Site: brandenburg
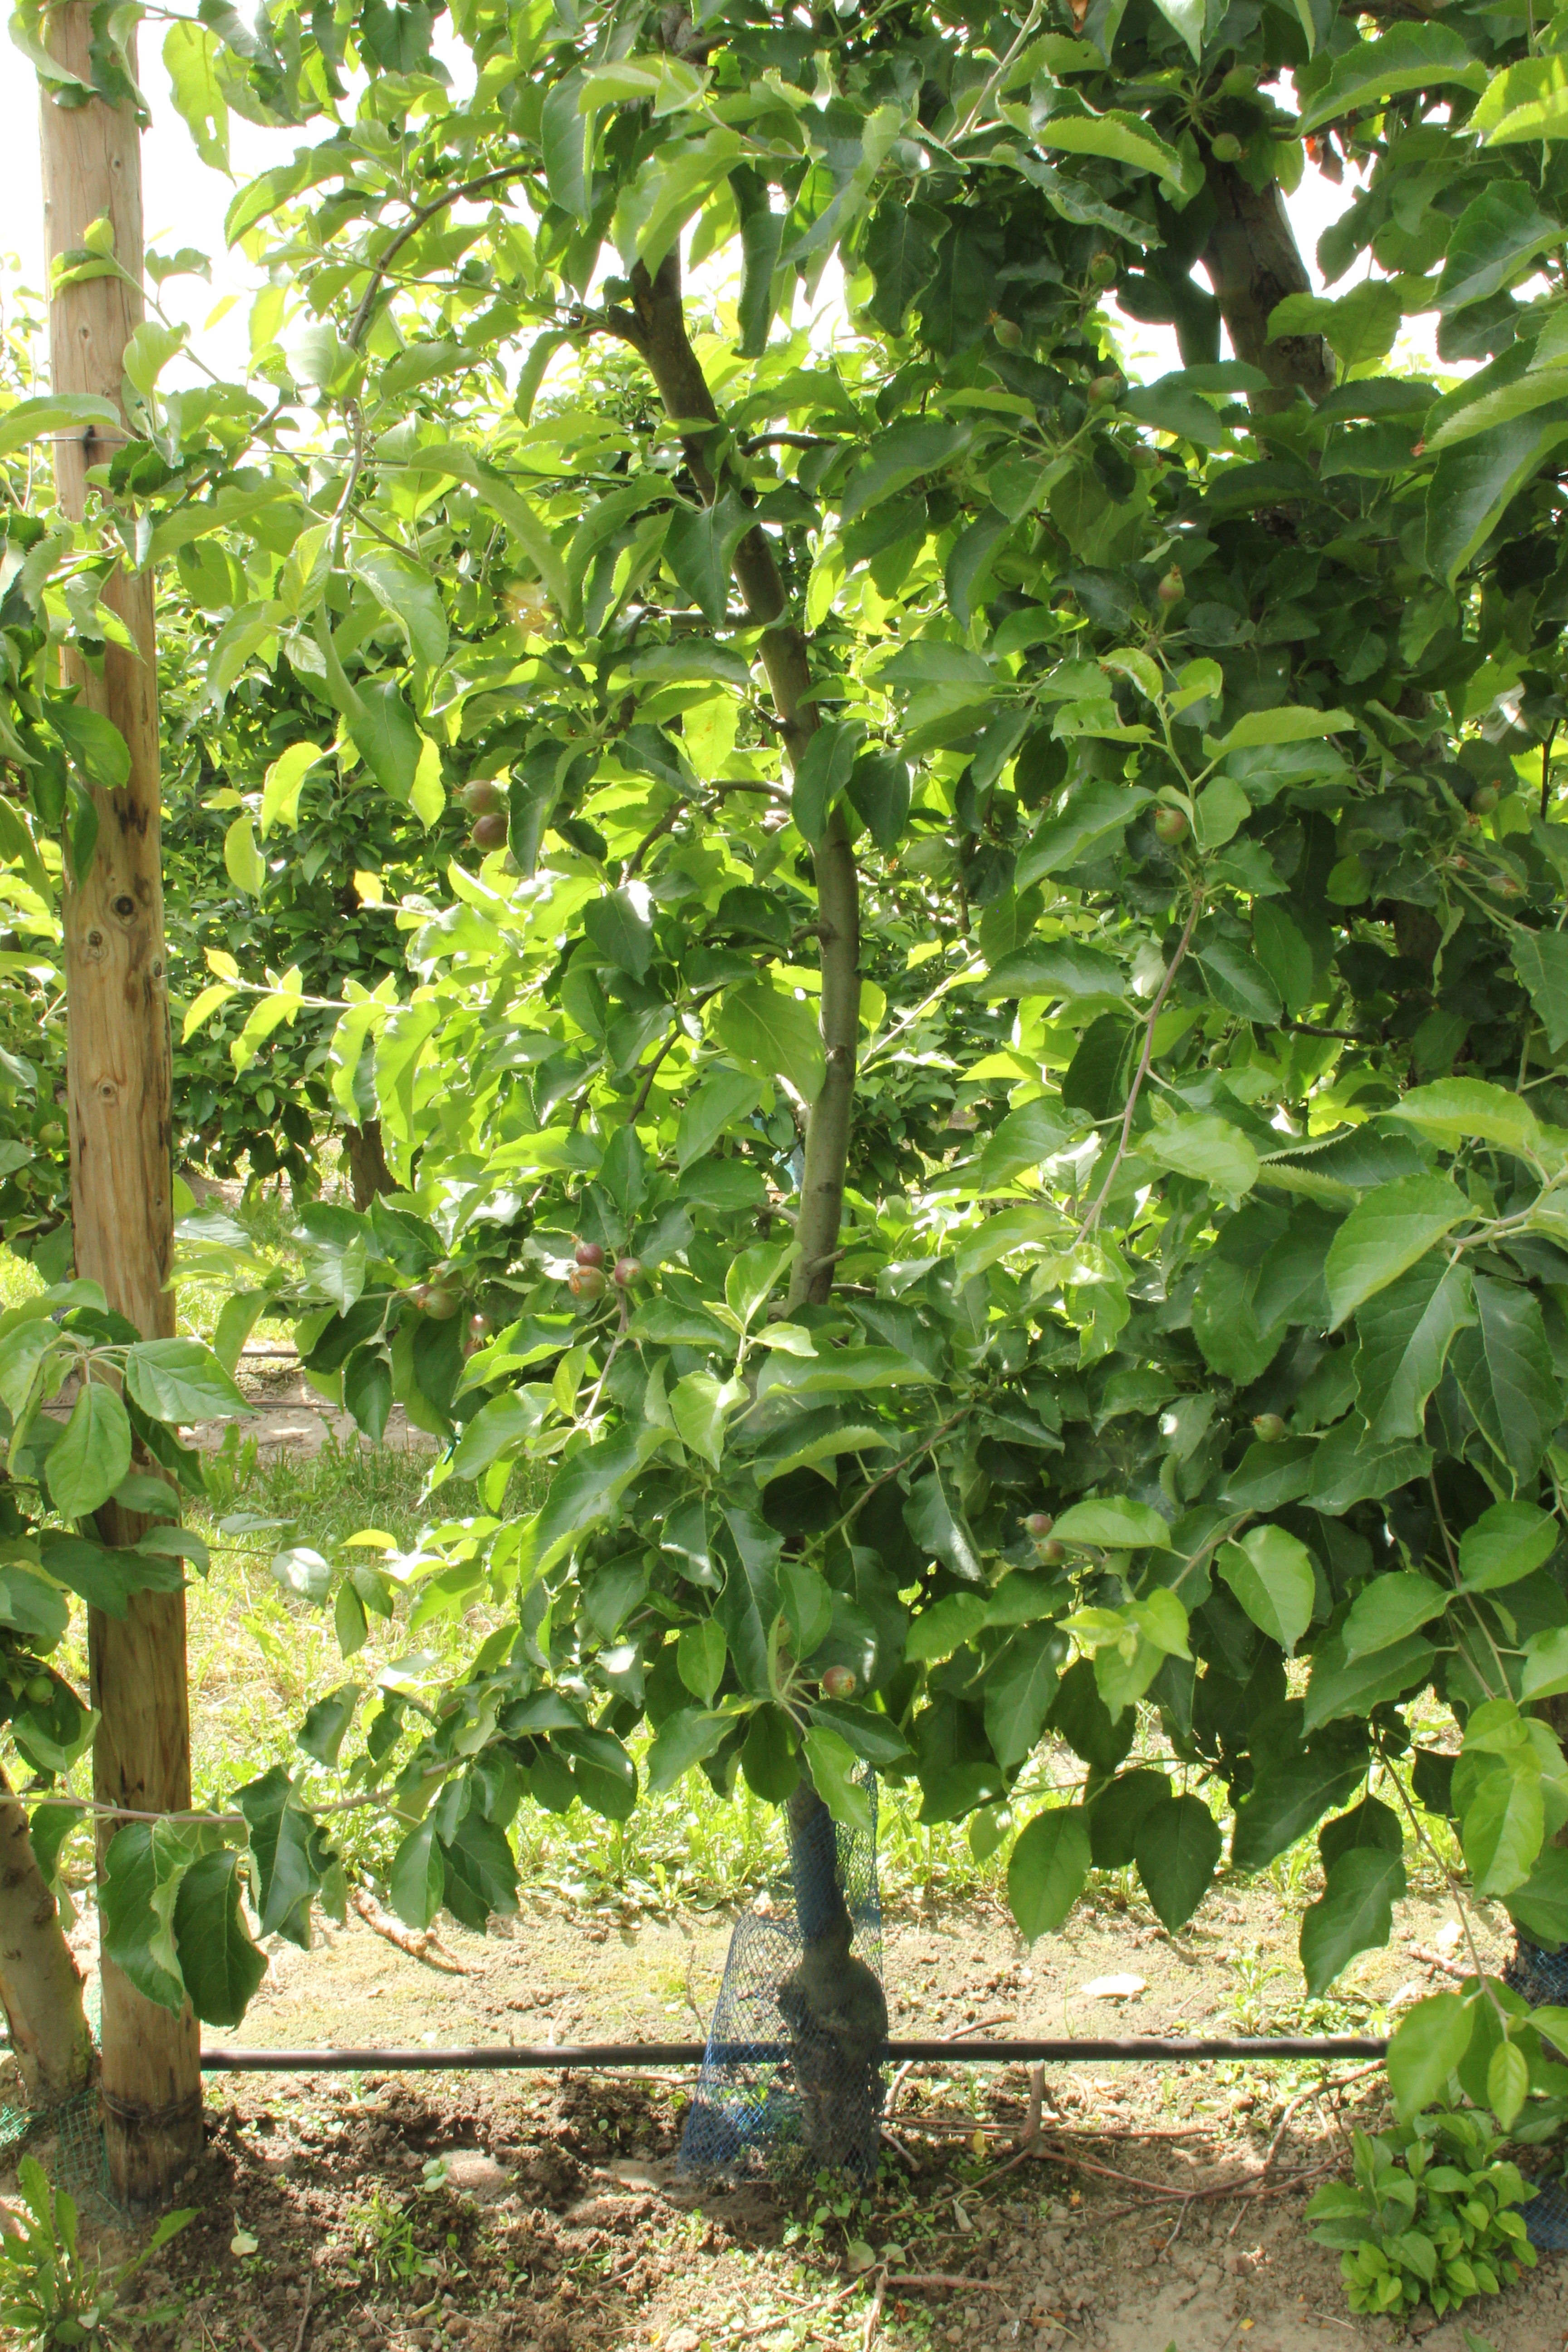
Growth stage (BBCH 72): Development of fruit